Inverted relief

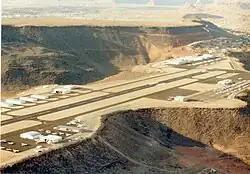
Inverted relief at former St. George Municipal Airport, Utah. The lava plateau upon which the airport was built once filled the bottom of a valley.

Inverted relief, inverted topography, or topographic inversion refers to landscape features that have reversed their elevation relative to other features. It most often occurs when low areas of a landscape become filled with lava or sediment that hardens into material that is more resistant to erosion than the material that surrounds it. "Differential erosion" then removes the less resistant surrounding material, leaving behind the younger resistant material, which may then appear as a ridge where previously there was a valley. Terms such as "inverted valley" or "inverted channel" are used to describe such features. Inverted relief has been observed on the surfaces of other planets as well as on Earth. For example, well-documented inverted topographies have been discovered on Mars.